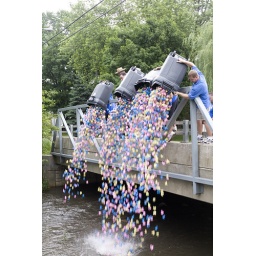
ducks in the river